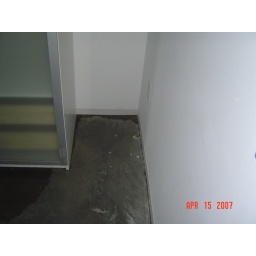
Water at the base of the wall in the southeast corner of Bedroom 2